Chapin School

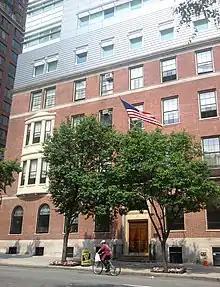

The wheel on the school's seal was chosen by the school's founder because it is the symbol for Saint Catherine of Alexandria, the patron saint of philosophers, thinkers, and educated women. The students leave assembly in a wheel pattern.